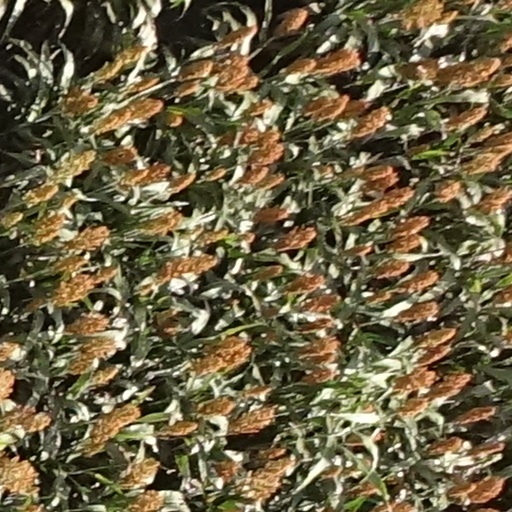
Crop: sorghum